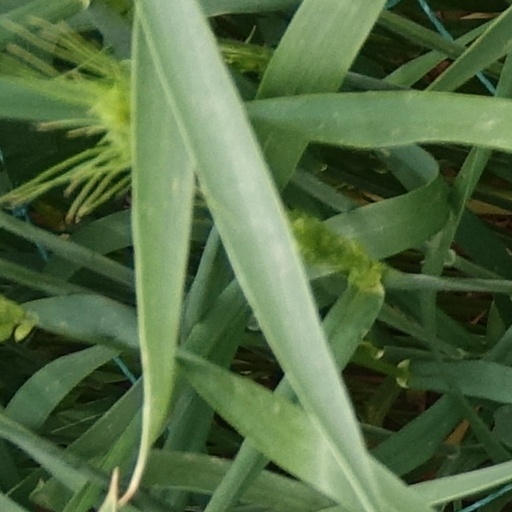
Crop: wheat